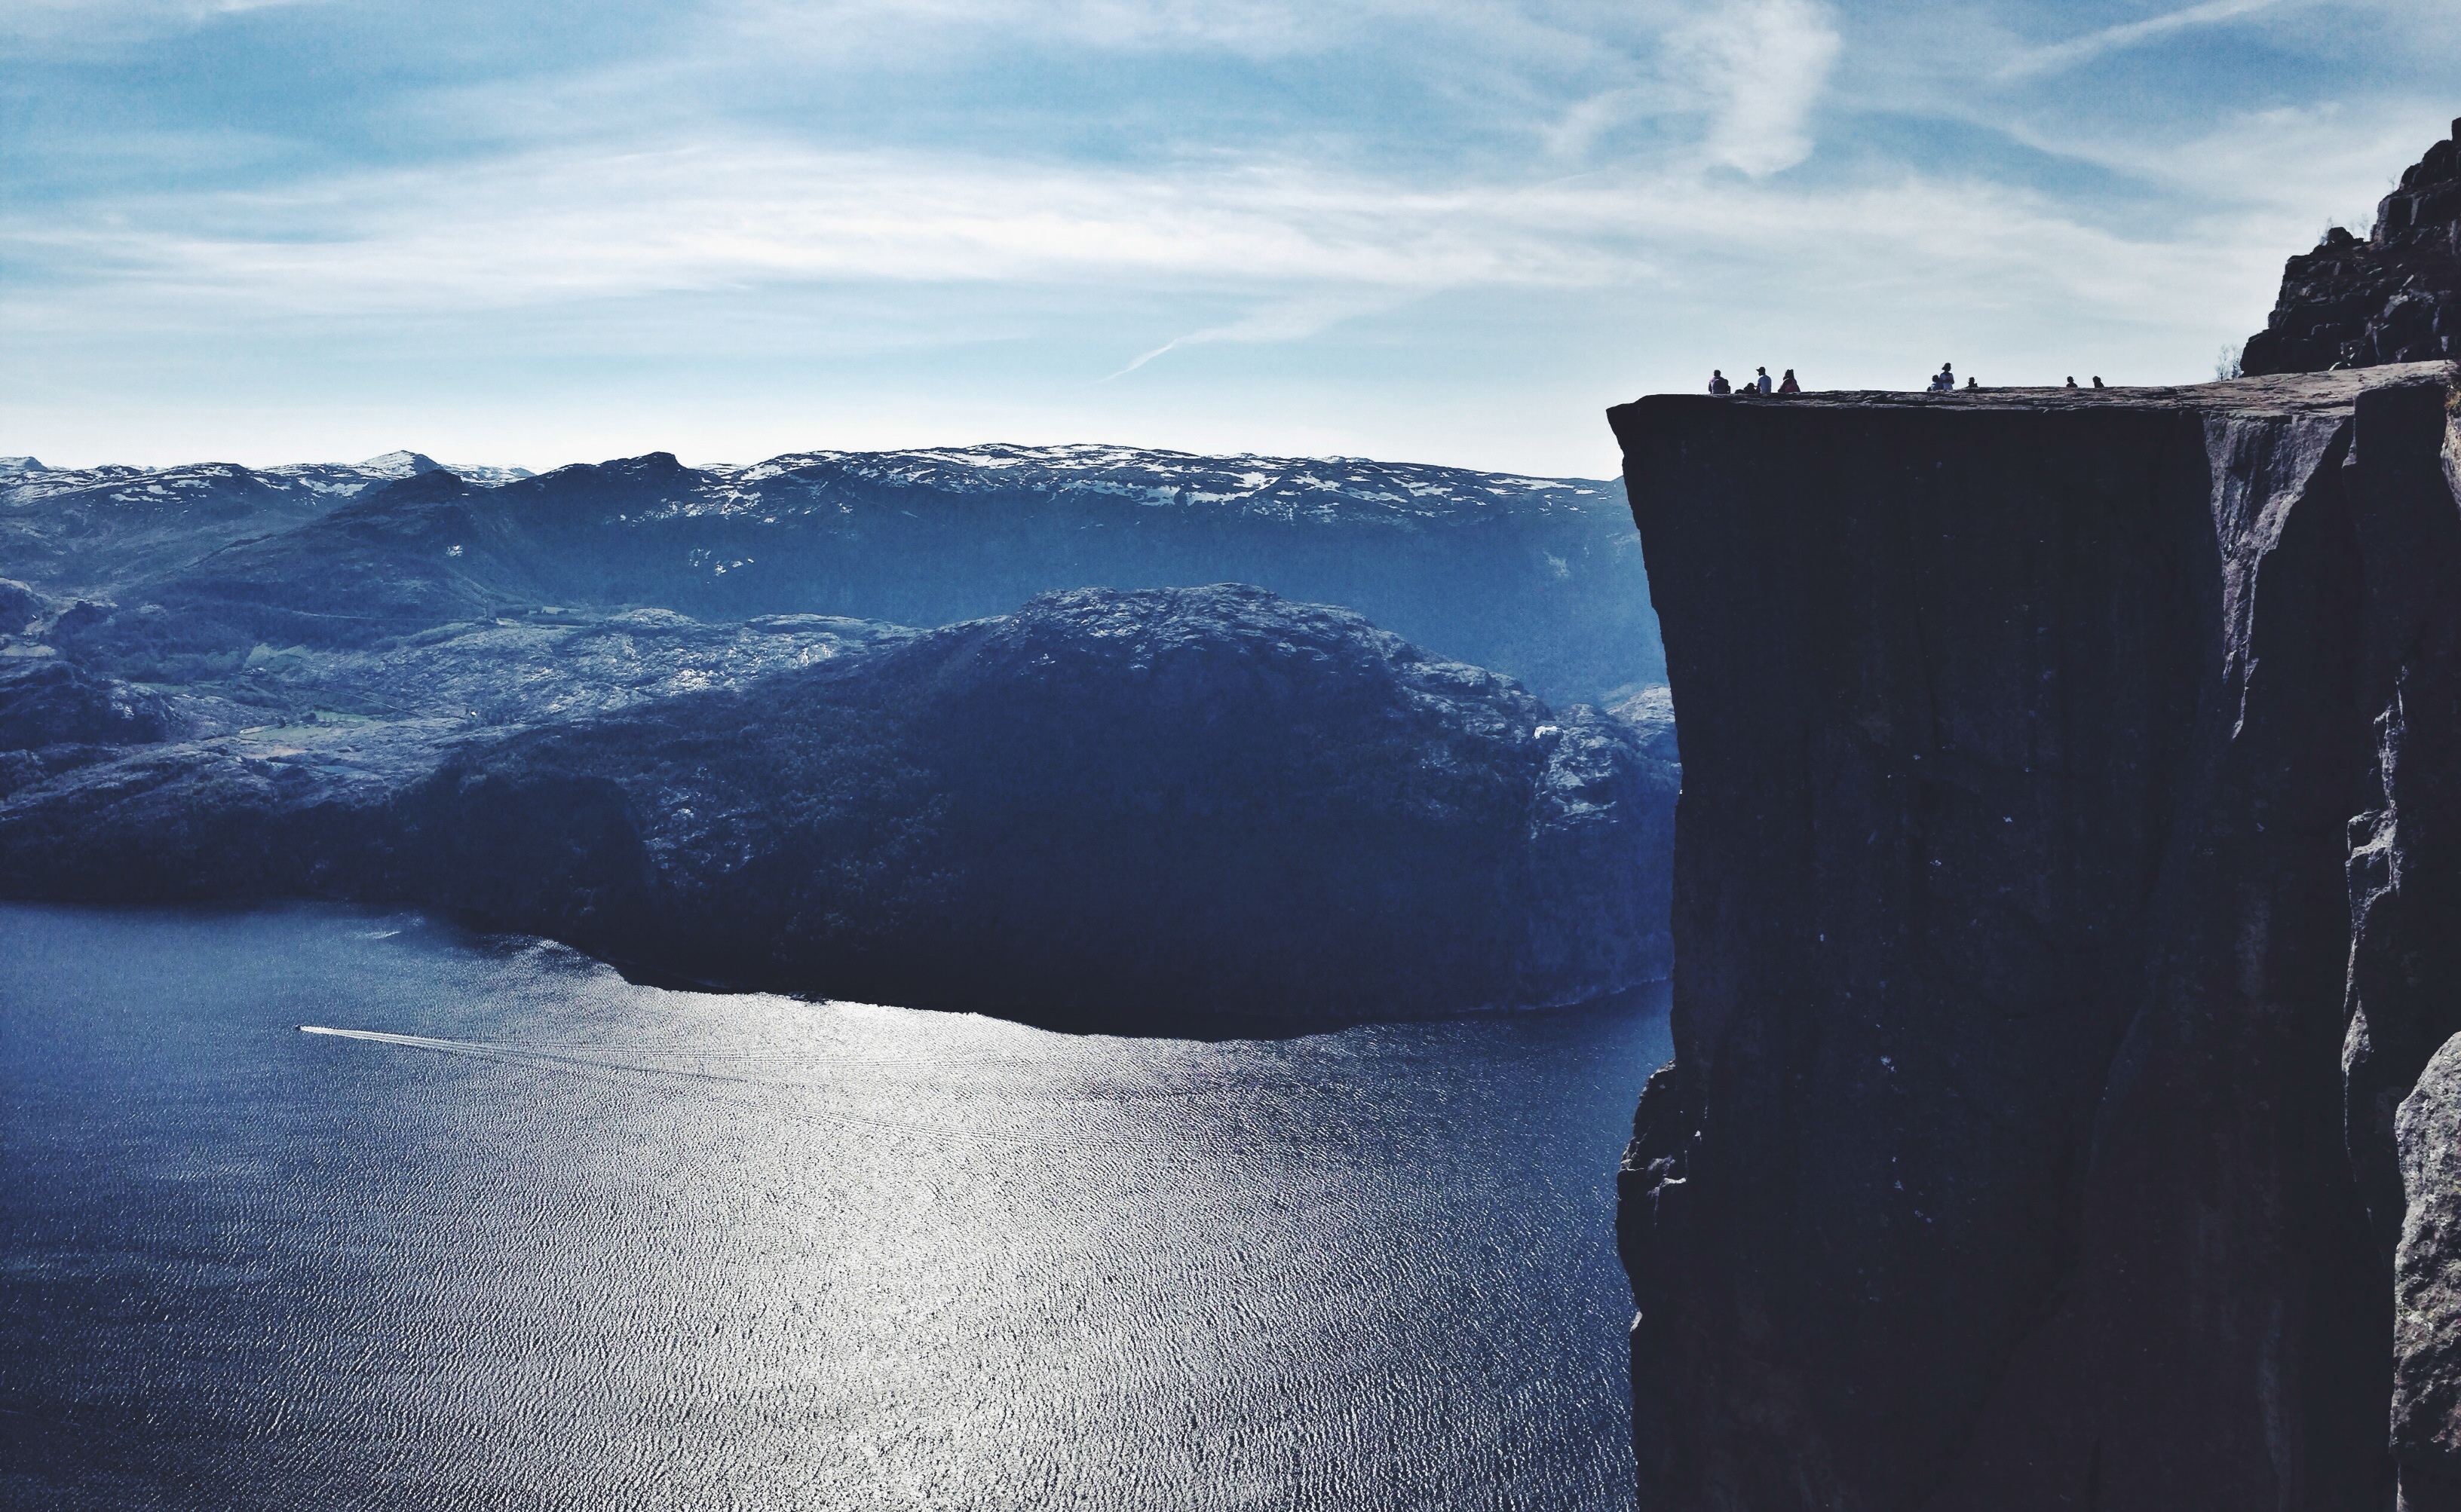
landscape, sea, coast, water, nature, outdoor, rock, ocean, horizon, mountain, snow, winter, cloud, people, morning, wave, lake, adventure, view, mountain range, travel, cliff, lookout, ice, reflection, high, glacier, weather, blue, fjord, arctic, terrain, iceberg, above, massive, norway, brave, landform, geographical feature, atmospheric phenomenon, mountainous landforms, glacial landform